No Filter Tour

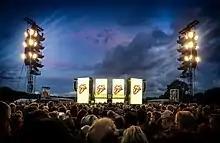
Stage at Hamburg Stadtpark shortly before the concert.

The stage was designed by Stufish Entertainment Architects and built by Stageco and WIcreations. The stage consists of four LED video columns measuring tall and wide. below the top of the LED screens is an wide gap to accommodate a row of nine moving spotlights with a transparent rain cover. A transparent roof structure covers the main stage to offer protection from weather. The main stage measures wide. In 2017 and 2018, there was a T-shaped catwalk and B-stage. For the 2019 leg of the tour, the B-stage was changed to a round design and the far ends of the main stage were extended into the crowd.